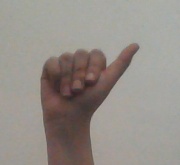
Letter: dhad